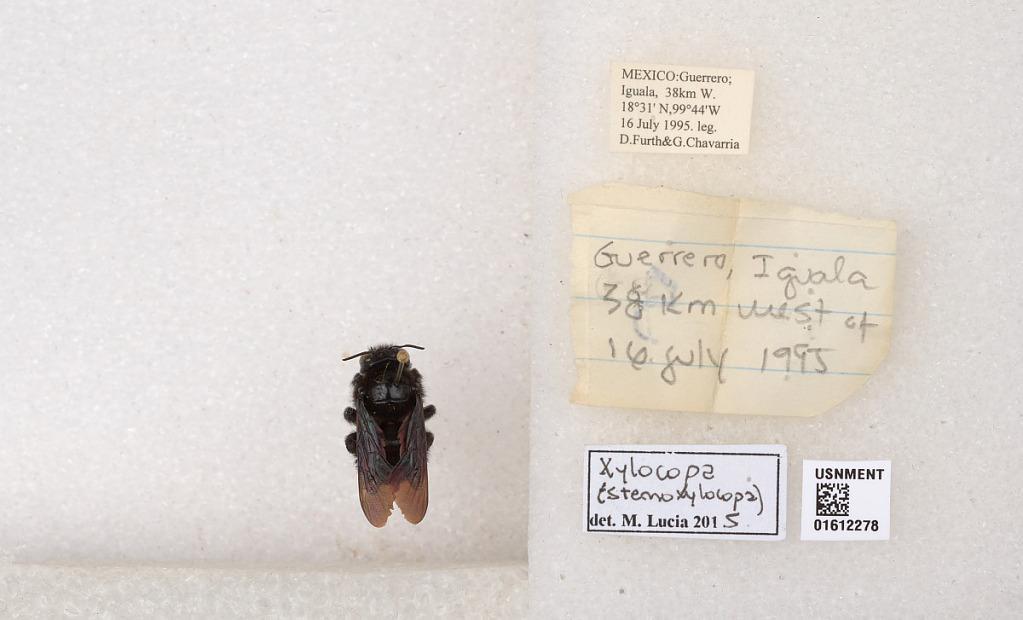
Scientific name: Xylocopa
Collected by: D. Furth & G. Chavarria
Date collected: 1995-7-16
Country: Mexico
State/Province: Guerrero
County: Iguala de la Independencia
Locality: Iguala, 38 Km. W. of
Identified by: Lucia, M.